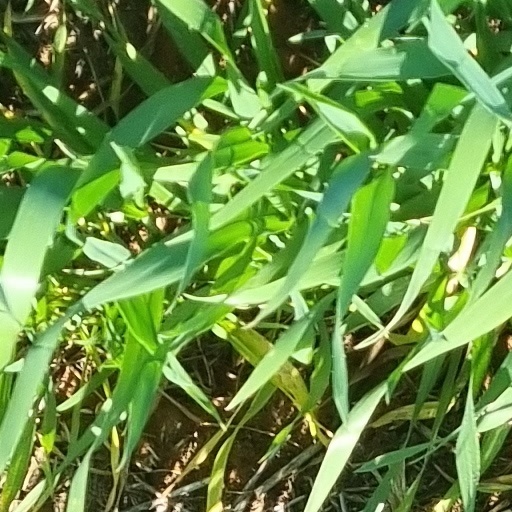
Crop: wheat